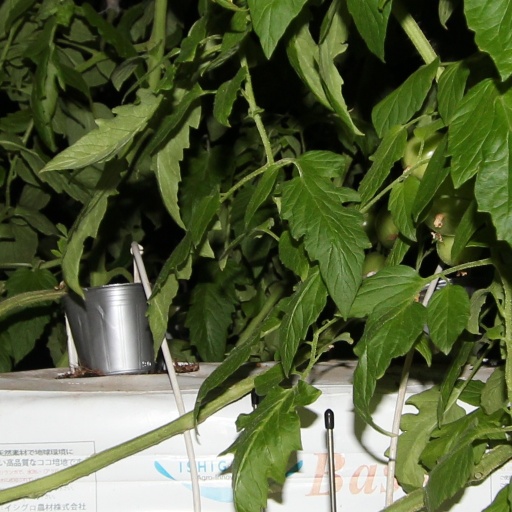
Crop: tomato